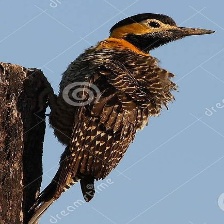
Species: CAMPO FLICKER
Scientific name: COLAPTES CAMPESTRIS